French war planning 1920–1940

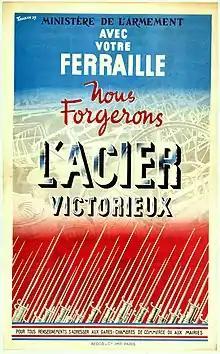

After the territorial changes in the Treaty of Versailles (28 June 1919) transferred the provinces of Alsace and Lorraine to France, natural resources, industry and population close to the frontier, vital for the prosecution of another war of exhaustion, meant that the French army would not be able to gain time by retreating into the interior as it had in 1914. By the 1930s, the importance of the two provinces and north-eastern France to the French economy had grown. The French Army was responsible for frontier protection under the (CSG, Supreme War Council), which was revived on 23 January 1920.